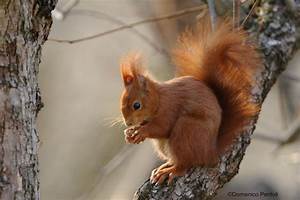
Label: squirrel